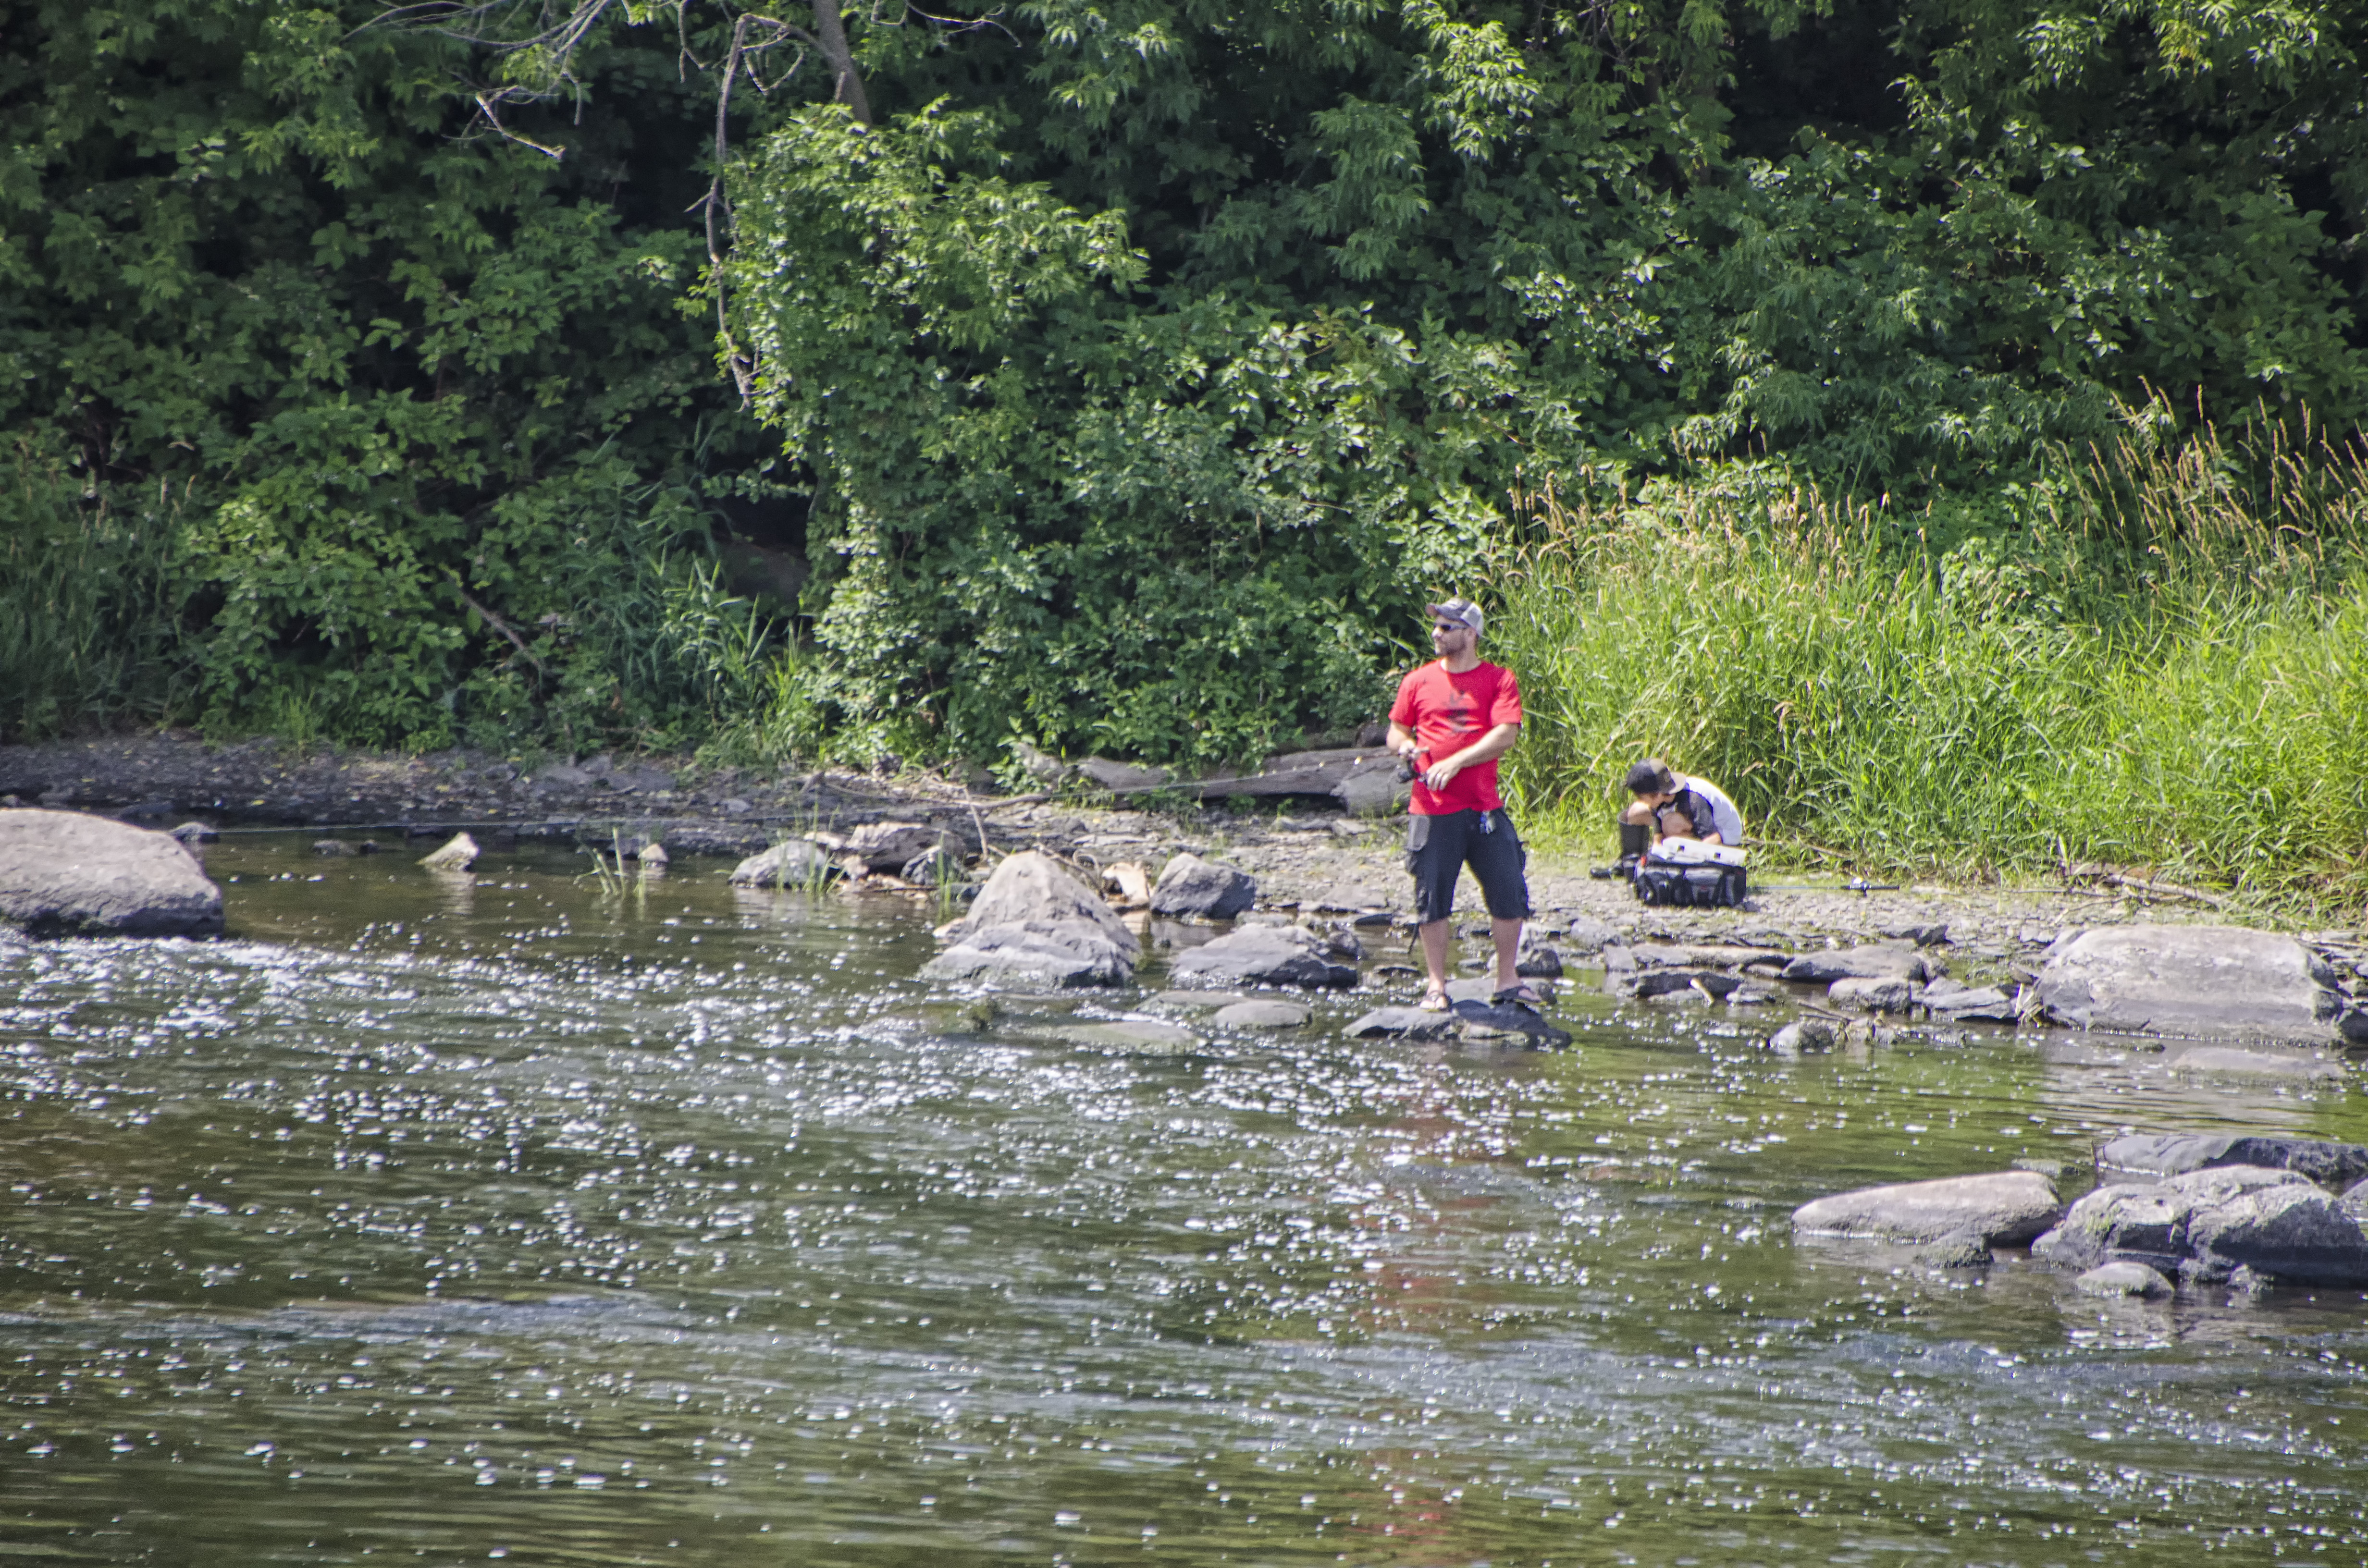
water, person, boat, river, recreation, stream, vehicle, rapid, waterway, boating, canada, quebec, personne, sherbrooke, raft, fish pond, outdoor recreation, recreational fishing